Wareek, Victoria

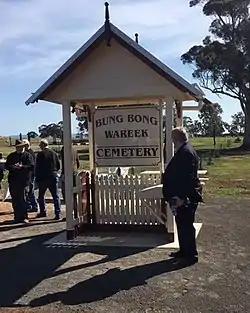

The cemetery is located at 413 Bung Bong-Rathscar Rd, Wareek VIC 3465. ( Coordinates ) and in 2017 is being upgraded by the community with new fences and facilities.